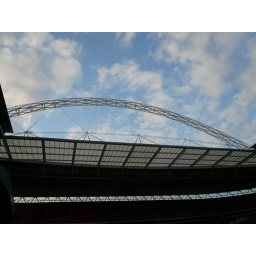
blue sky over Wembley